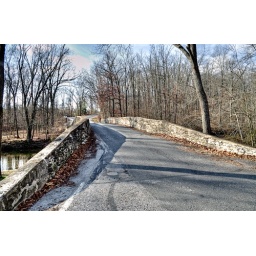
Three-span stone arch bridge over Bermudian Creek on Latimore Valley Rd.between York Springs and Lake Meade, PABuilt ca. 1880